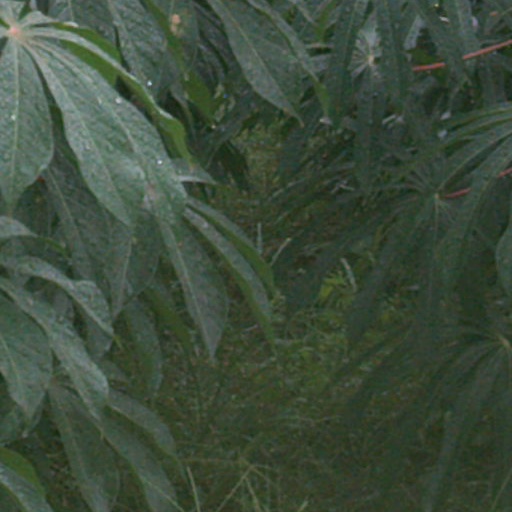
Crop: cassava